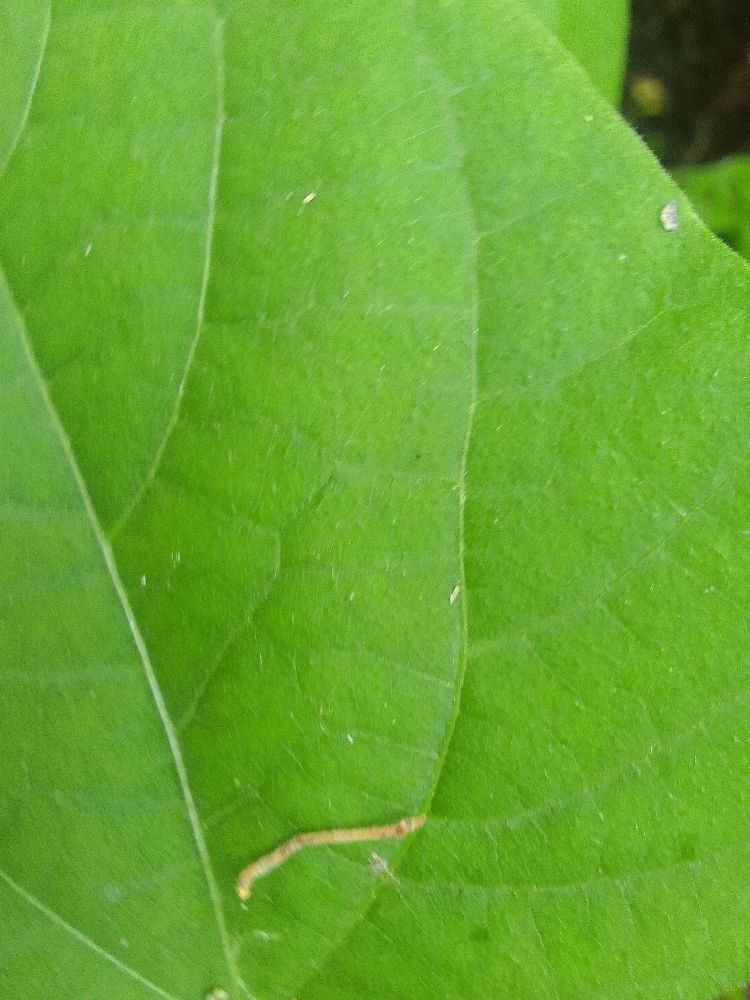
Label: healthy